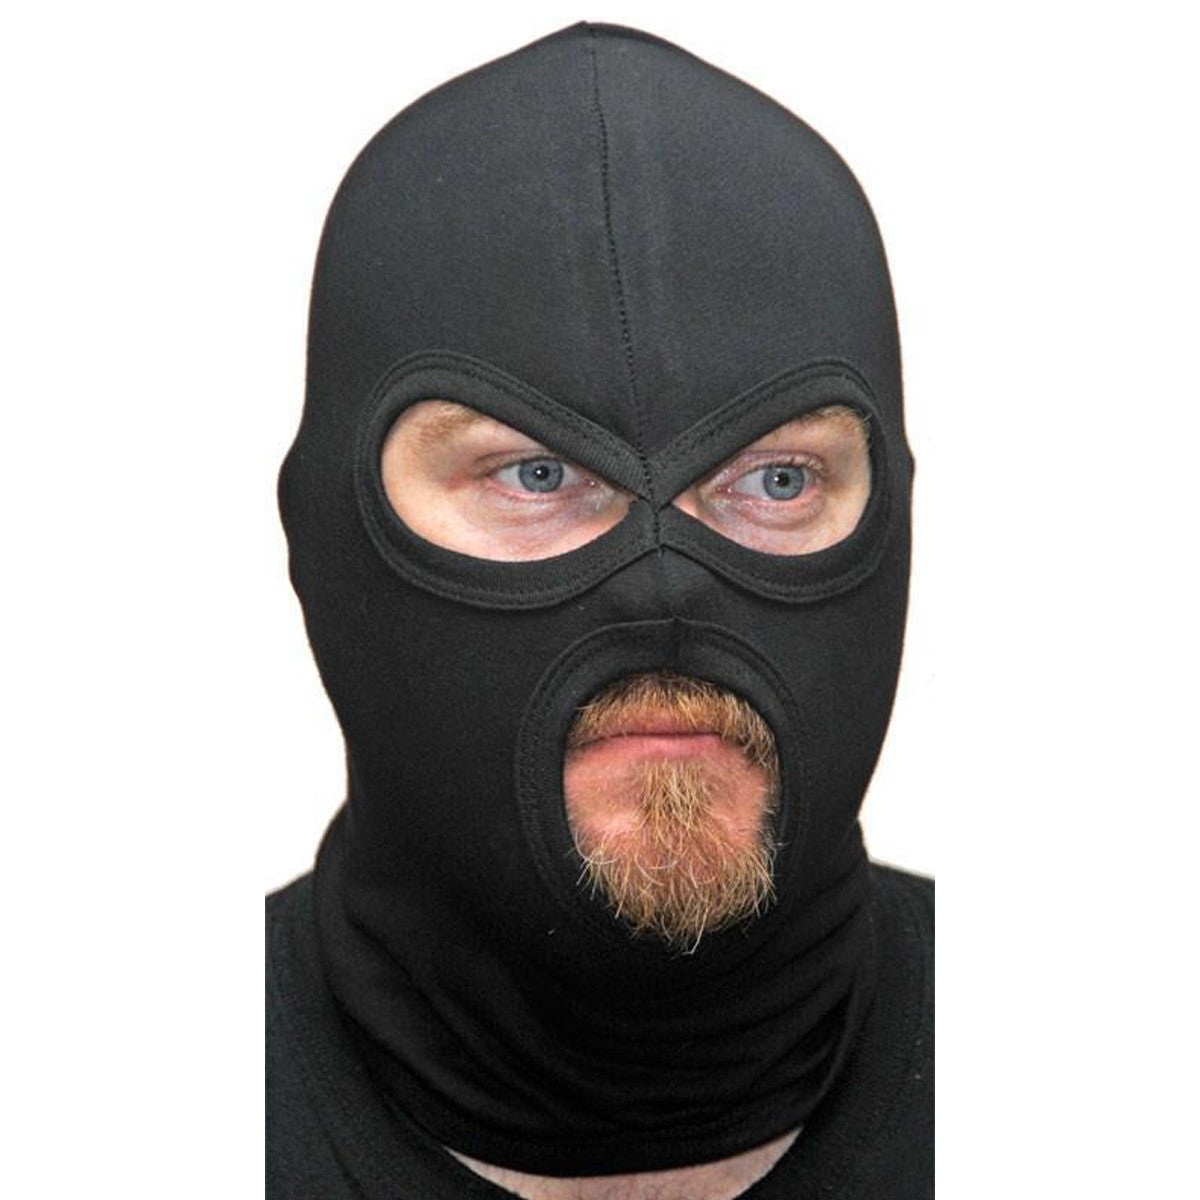
VA701 - Vance Eyes And Mouth Opening Biker Motorcycle Nylon Face Mask
Eyes And Mouth Opening Biker Motorcycle Nylon Face Mask The Eyes and Mouth Opening Biker Motorcycle Nylon Face Mask is a cool and practical choice for riders. Made from strong nylon, it has openings for your eyes and mouth, ensuring you can see and breathe easily. It fits comfortably, making it perfect for longer rides. Whether you're in the city or on the highway, this face mask adds a bit of style while protecting you from wind, dust, and debris. Ride confidently with this simple yet functional motorcycle face mask. Features Ideal for use for any season Fits Under Any Style Helmet Non-bulky, durable nylon Ear, nose and mouth coverage Tuck neck inside shirt/jacket Protection from Dust and Bugs Flat Seams FEATURES
Brand: Vance Leathers
Category: Vehicles & Parts > Vehicle Parts & Accessories > Vehicle Safety & Security > Off-Road & Motor Sports Vehicle Protective Gear > Racing Balaclavas